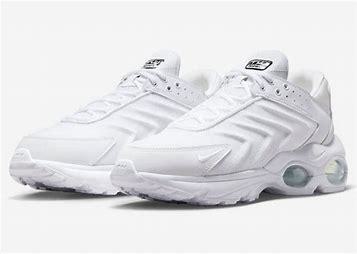
Brand: Nike
Model: Air Max TW